Catholic Church

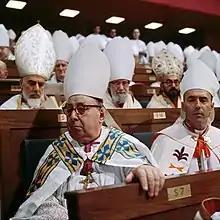
Bishops listen during the Second Vatican Council in the early 1960s

The Catholic Church was the dominant influence on Western civilization from Late Antiquity to the dawn of the modern age. It was the primary sponsor of Romanesque, Gothic, Renaissance, Mannerist and Baroque styles in art, architecture and music. Renaissance figures such as Raphael, Michelangelo, Leonardo da Vinci, Sandro Botticelli, Fra Angelico, Tintoretto, Titian, Gian Lorenzo Bernini and Caravaggio are examples of the numerous visual artists sponsored by the church. The historian Paul Legutko of Stanford University said the Catholic Church is "at the center of the development of the values, ideas, science, laws, and institutions which constitute what we call Western civilization".